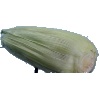
Label: corn_husk